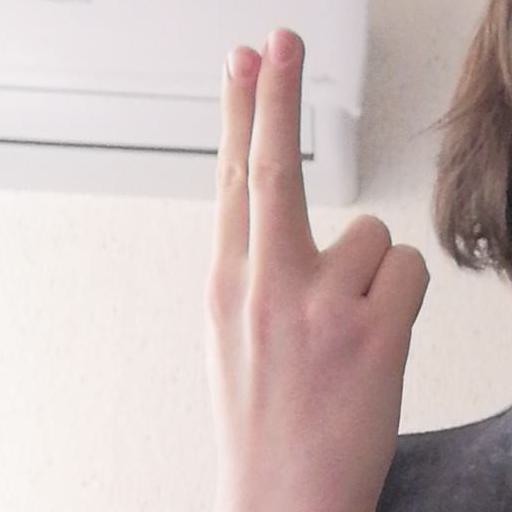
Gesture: two_up_inverted